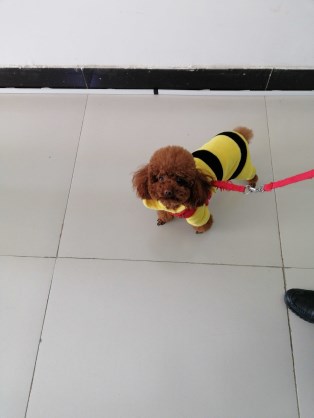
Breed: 7449-n000128-teddy